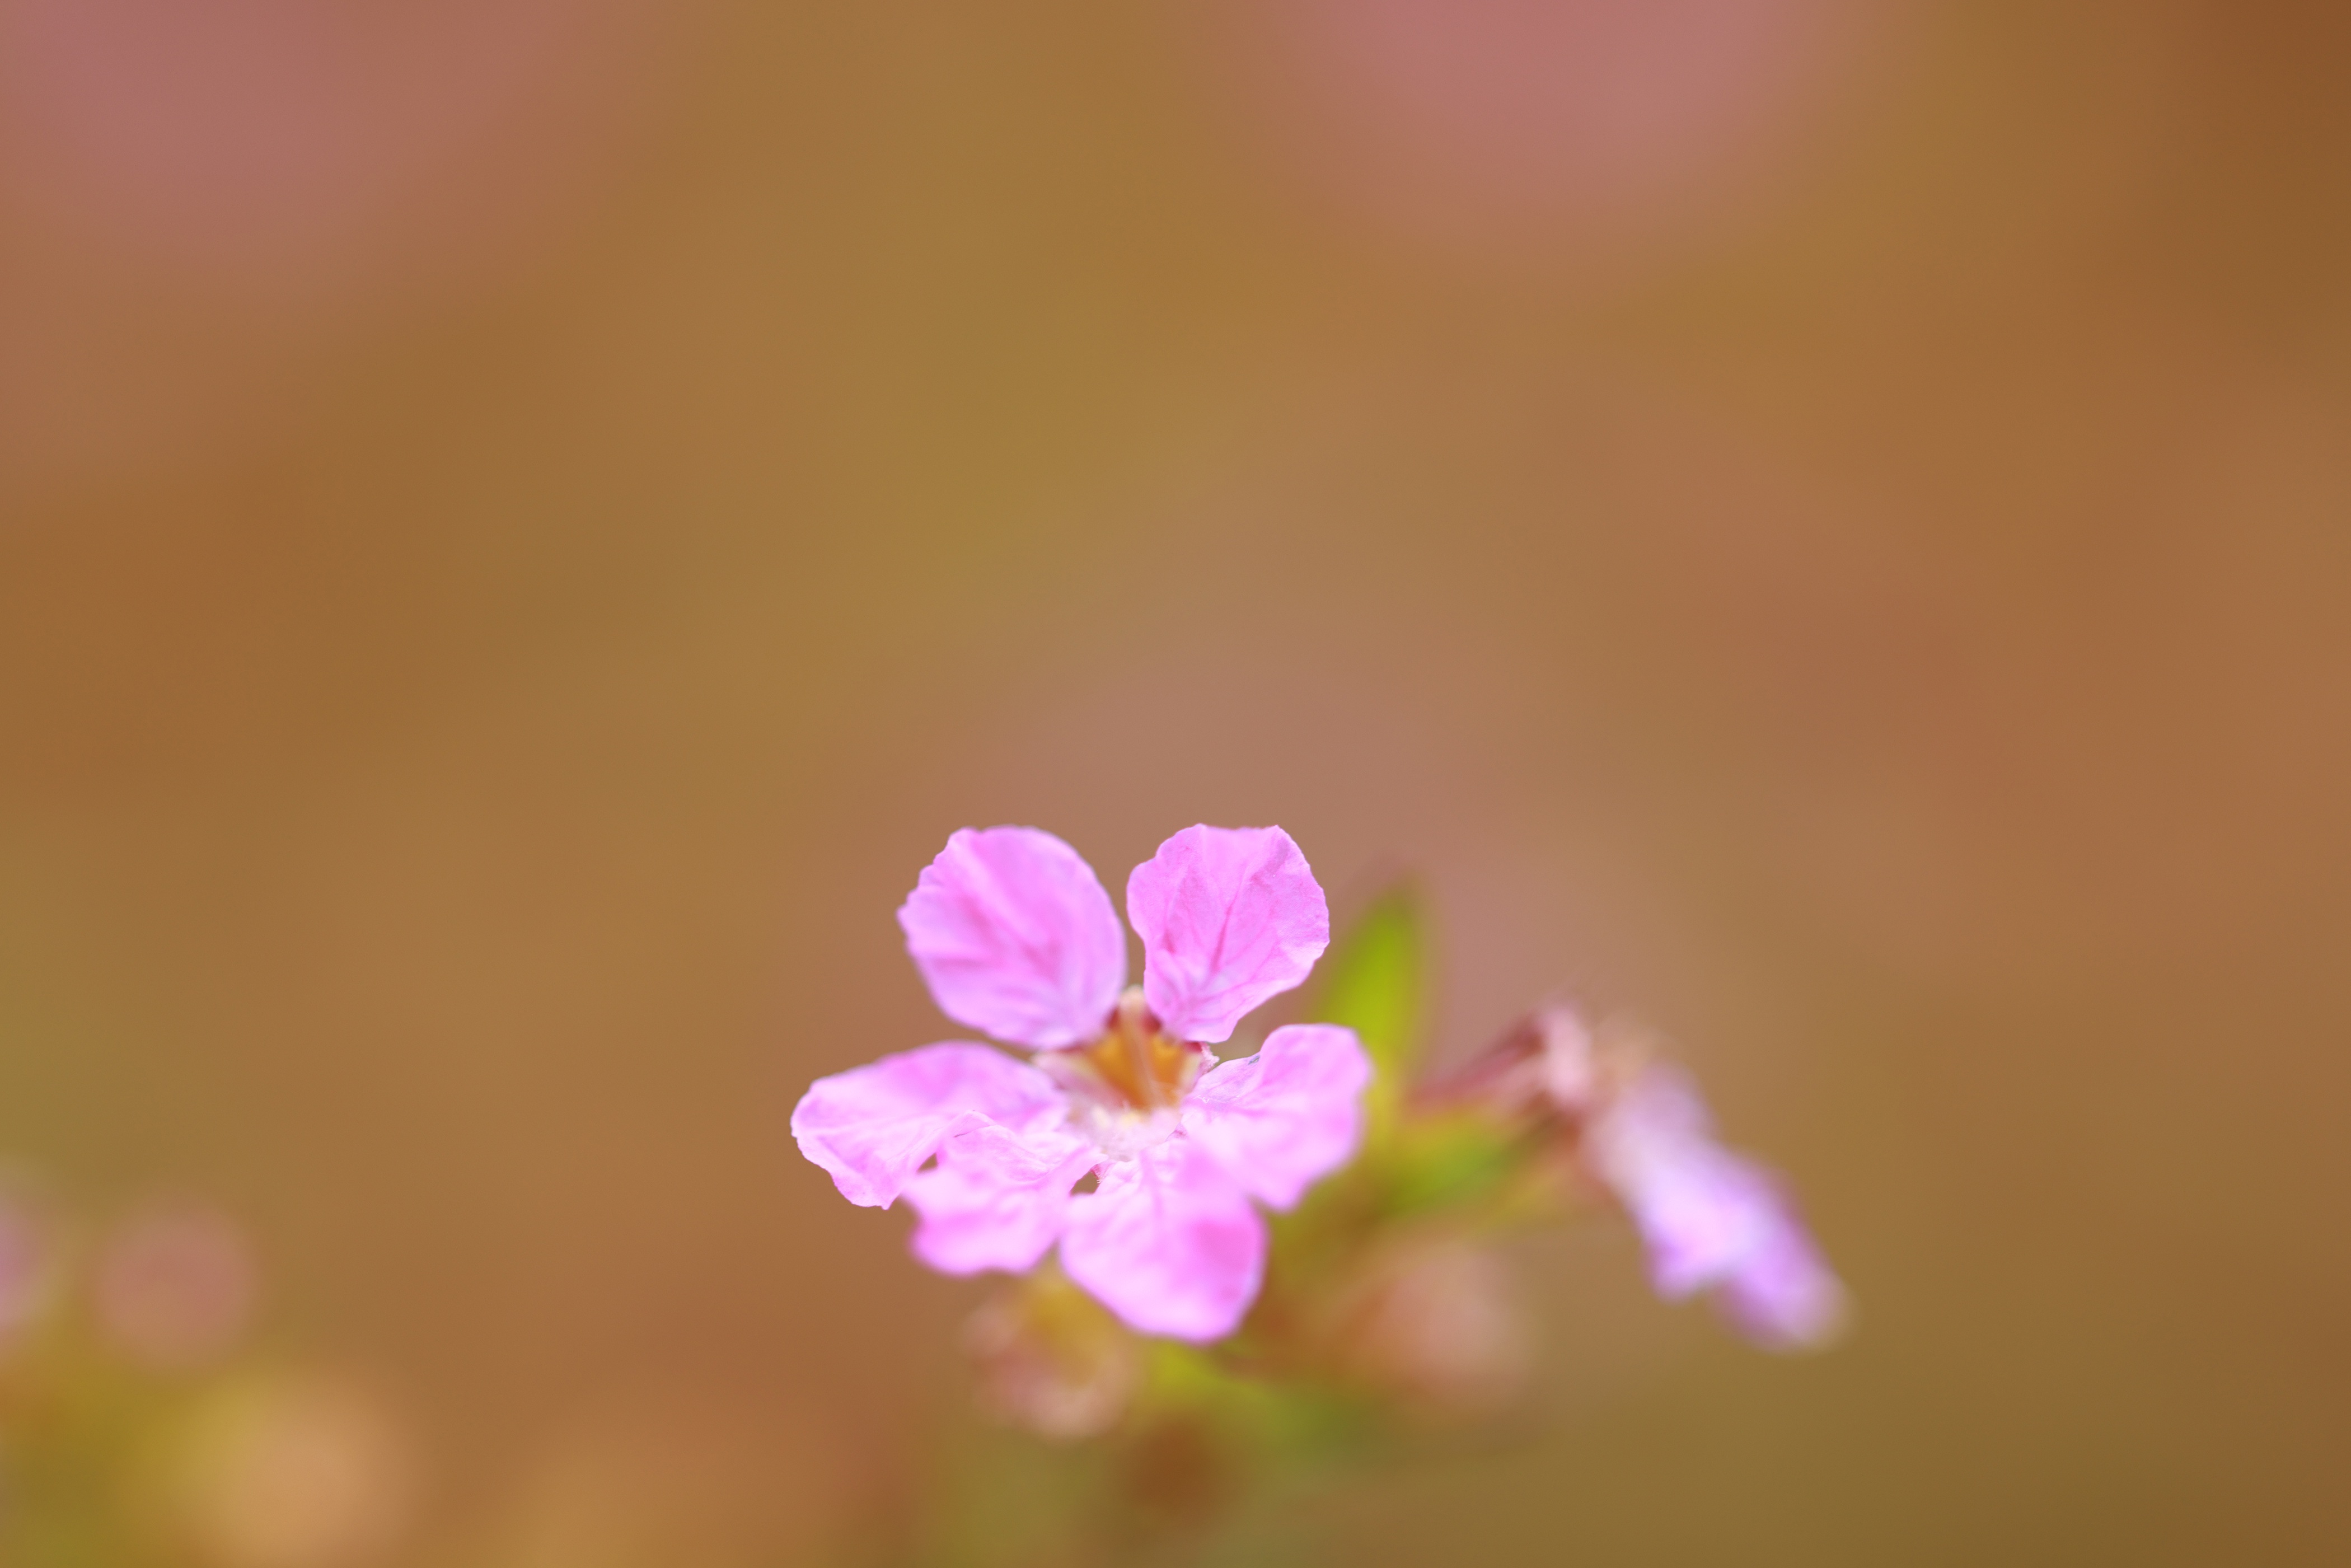
flower, plant, petal, terrestrial plant, groundcover, annual plant, flowering plant, blossom, magenta, Pedicel, pollen, macro photography, grass, plant stem, herbaceous plant, wildflower, still life photography, perennial plant, four o clock family, wood sorrel family, lantana, twig, geraniales